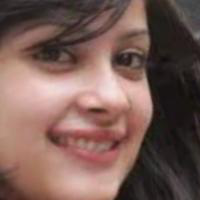
Age group: age 11-20